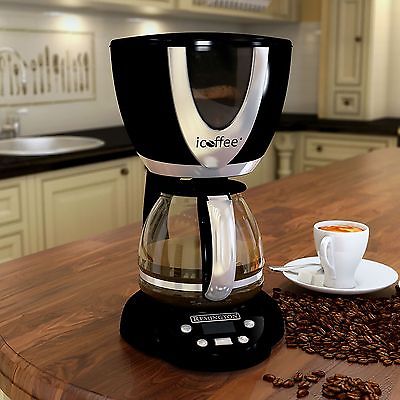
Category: coffee maker